Geography of the Netherlands

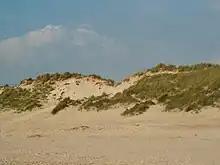
The coastal dunes are vital to the existence of areas of the Netherlands.

Natural hazards: flooding by sea and rivers is a constant danger. The extensive system of dikes, dams, and sand dunes protect nearly one-half of the total area from being flooded during the heavy autumn storms from the north-west.